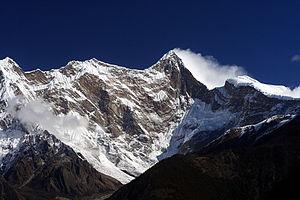
Le Namcha Barwa, aussi écrit Namche Barwa, Namjag Barwa ou Namchak Barwa, est un sommet du Tibet, en Chine, s'élevant à 7 782 mètres d'altitude dans l'Himalaya. Il fait partie des vingt plus hauts sommets au monde par sa proéminence. Il domine de près de 5 000 mètres de haut la boucle formée par le canyon du Yarlung Tsangpo et se trouve dans la réserve naturelle du même nom. Sa première ascension a été réussie en 1992 par une équipe sino-japonaise et n'a jamais été reproduite.